Paynes Creek Historic State Park

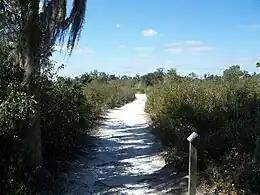
Footpath in park

Following the fort's completion, the nearby creek (Haste Lotka) became known as Payne's Creek, which it is still called to this day.